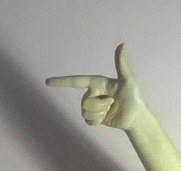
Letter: yaa